Mycale

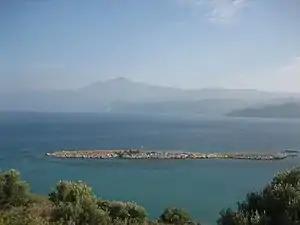
Mount Mycale seen from the island of Samos, across the Mycale Strait.

Western Turkey is mainly fault-block terrain, with steep-sided ridges running east–west and rivers in the rifts. The source of the faulting is the closing of Tethys Sea and the collision of the African and Arabian Plates with the Eurasian Plate. The smaller Turkish and Aegean plates are being pushed together, generating ridges in Turkey. This orogenic belt was in place by 1.6 mya and continues to be a hot spot of earthquakes and volcanoes.